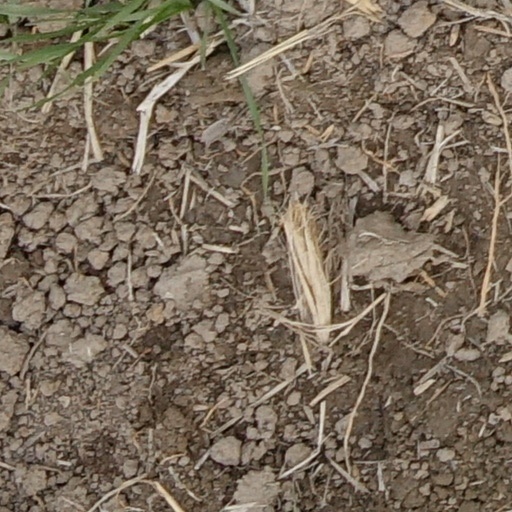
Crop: wheat